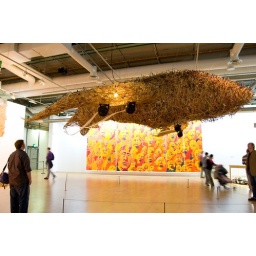
Big airplane made of wicker type material and studded all over with scissors and office supplies. Strange but awesome.